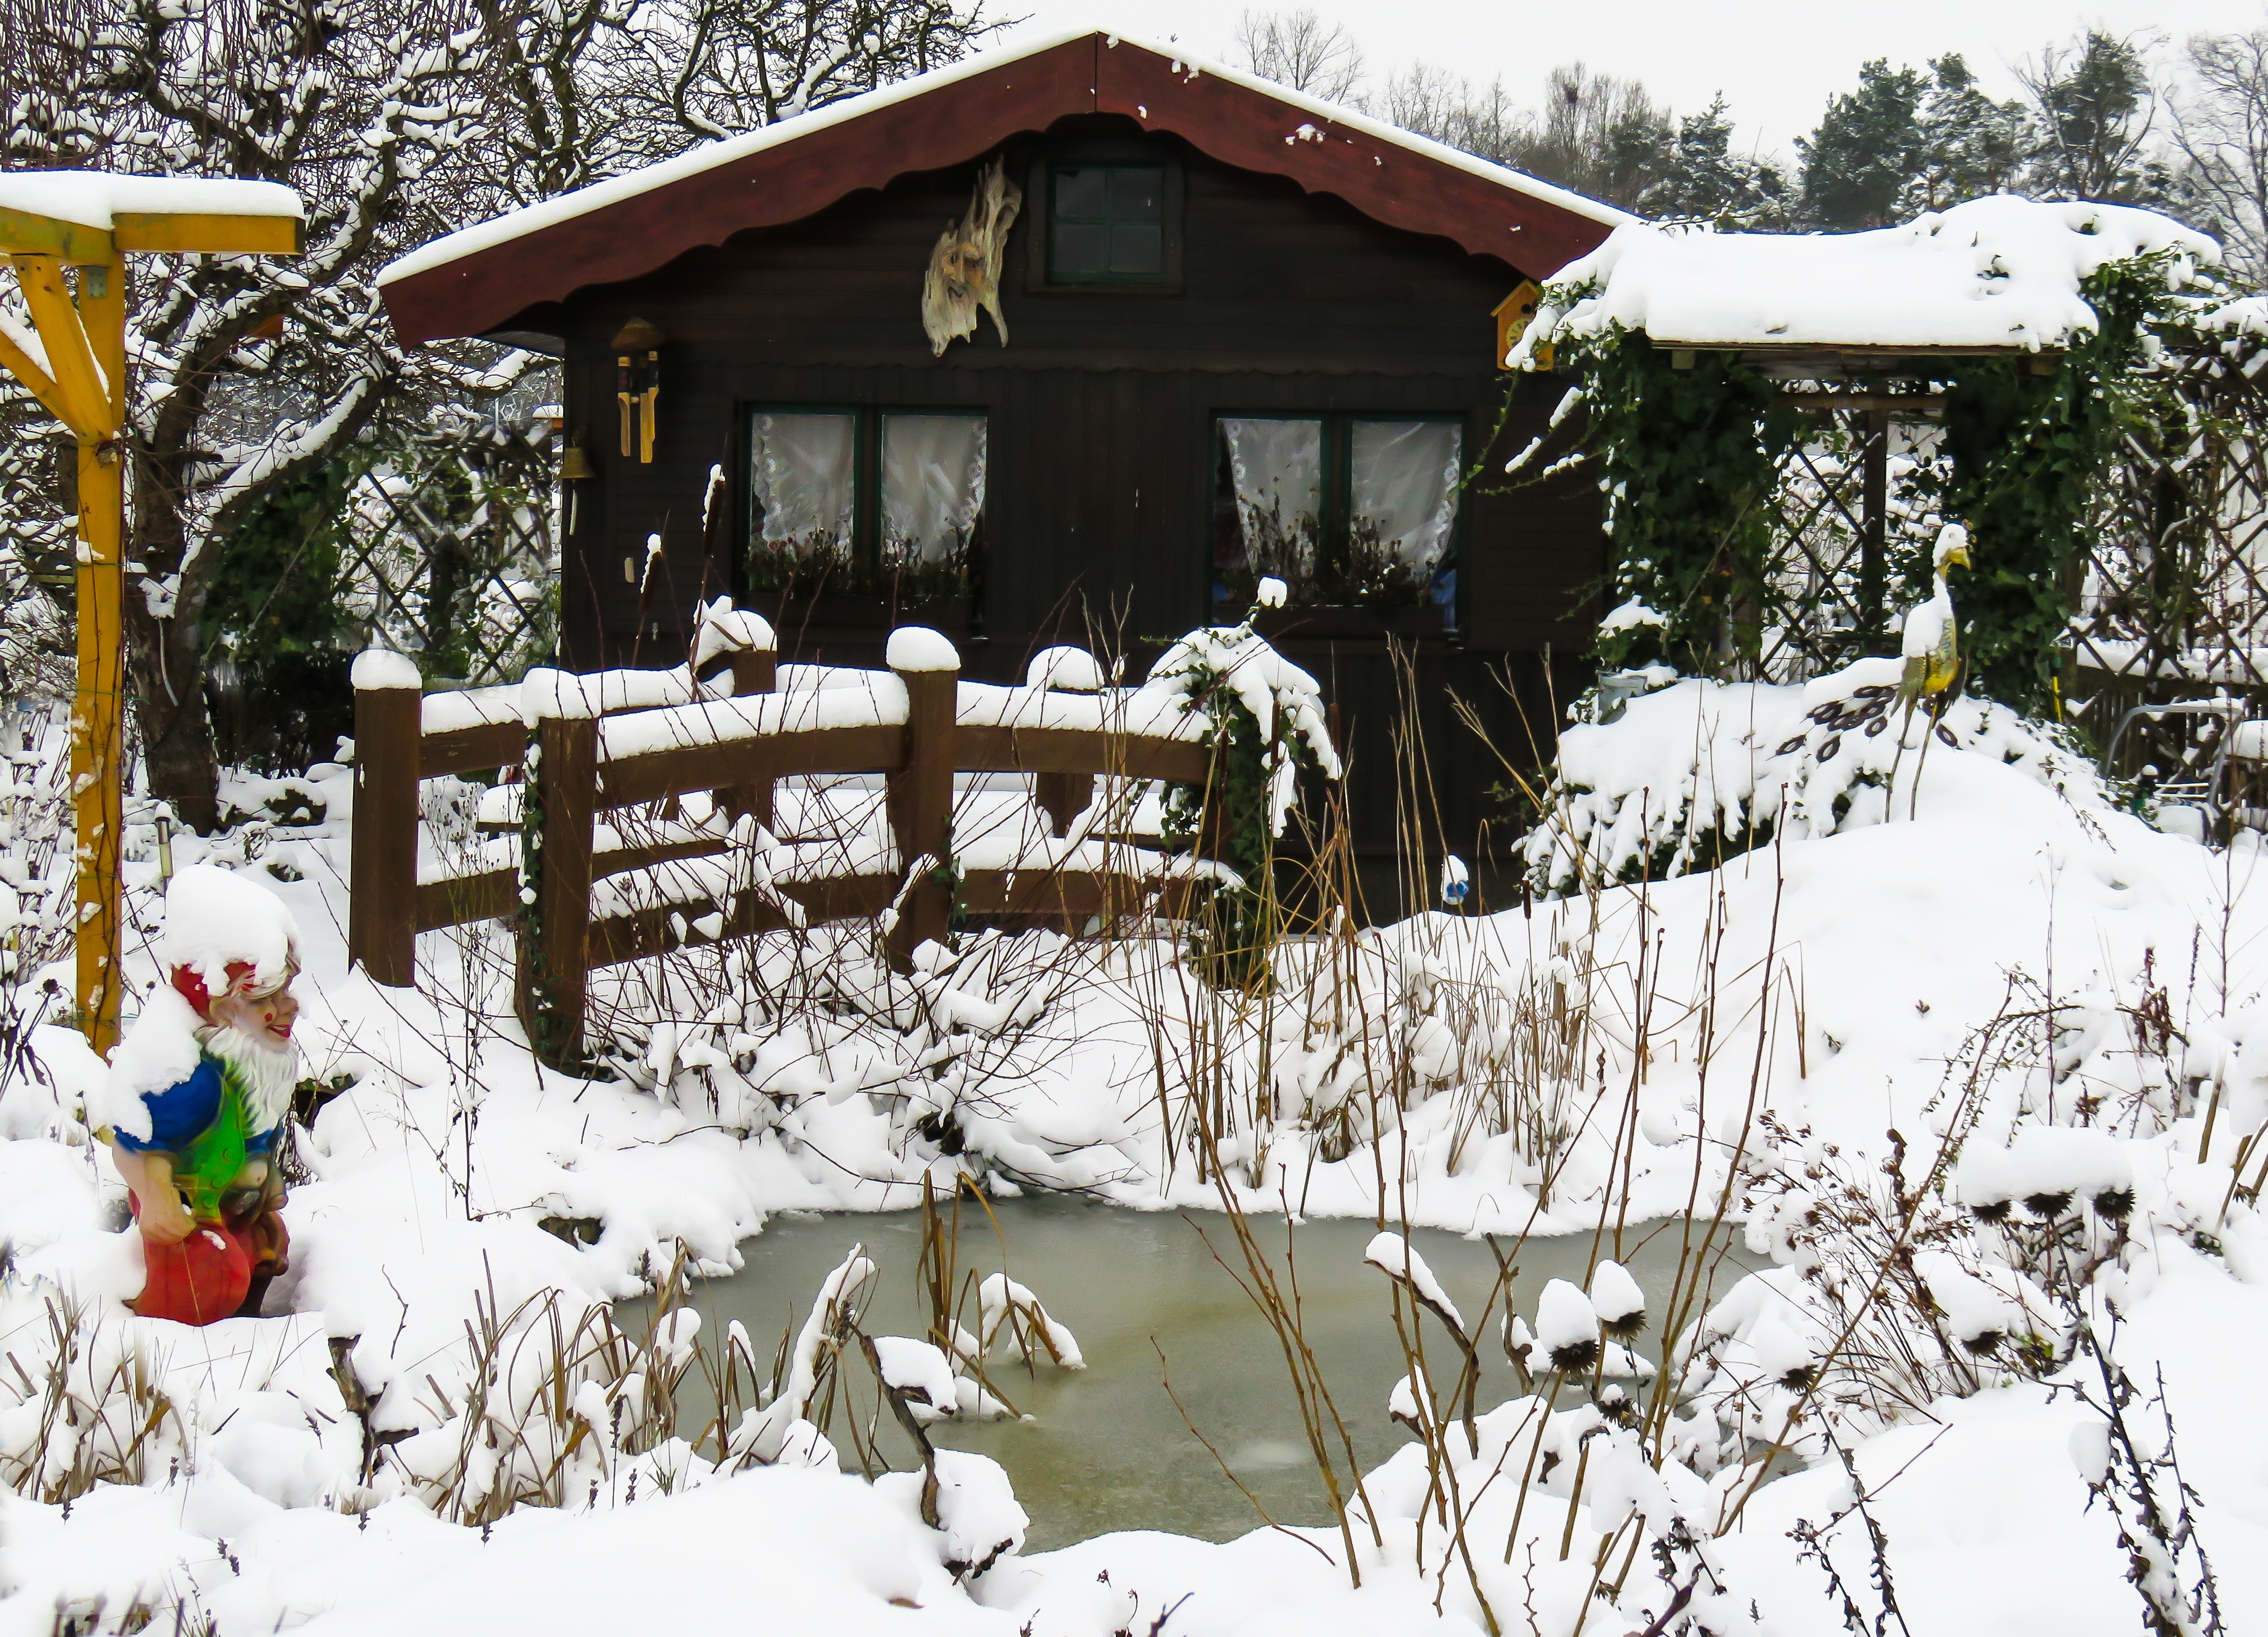
tree, snow, cold, winter, bridge, vacation, hut, pond, ice, weather, snowy, frozen, garden, season, resort, dwarf, winter dream, wintry, sugar house